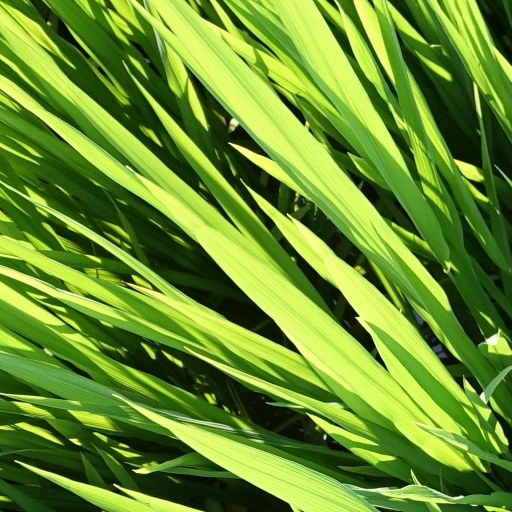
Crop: rice